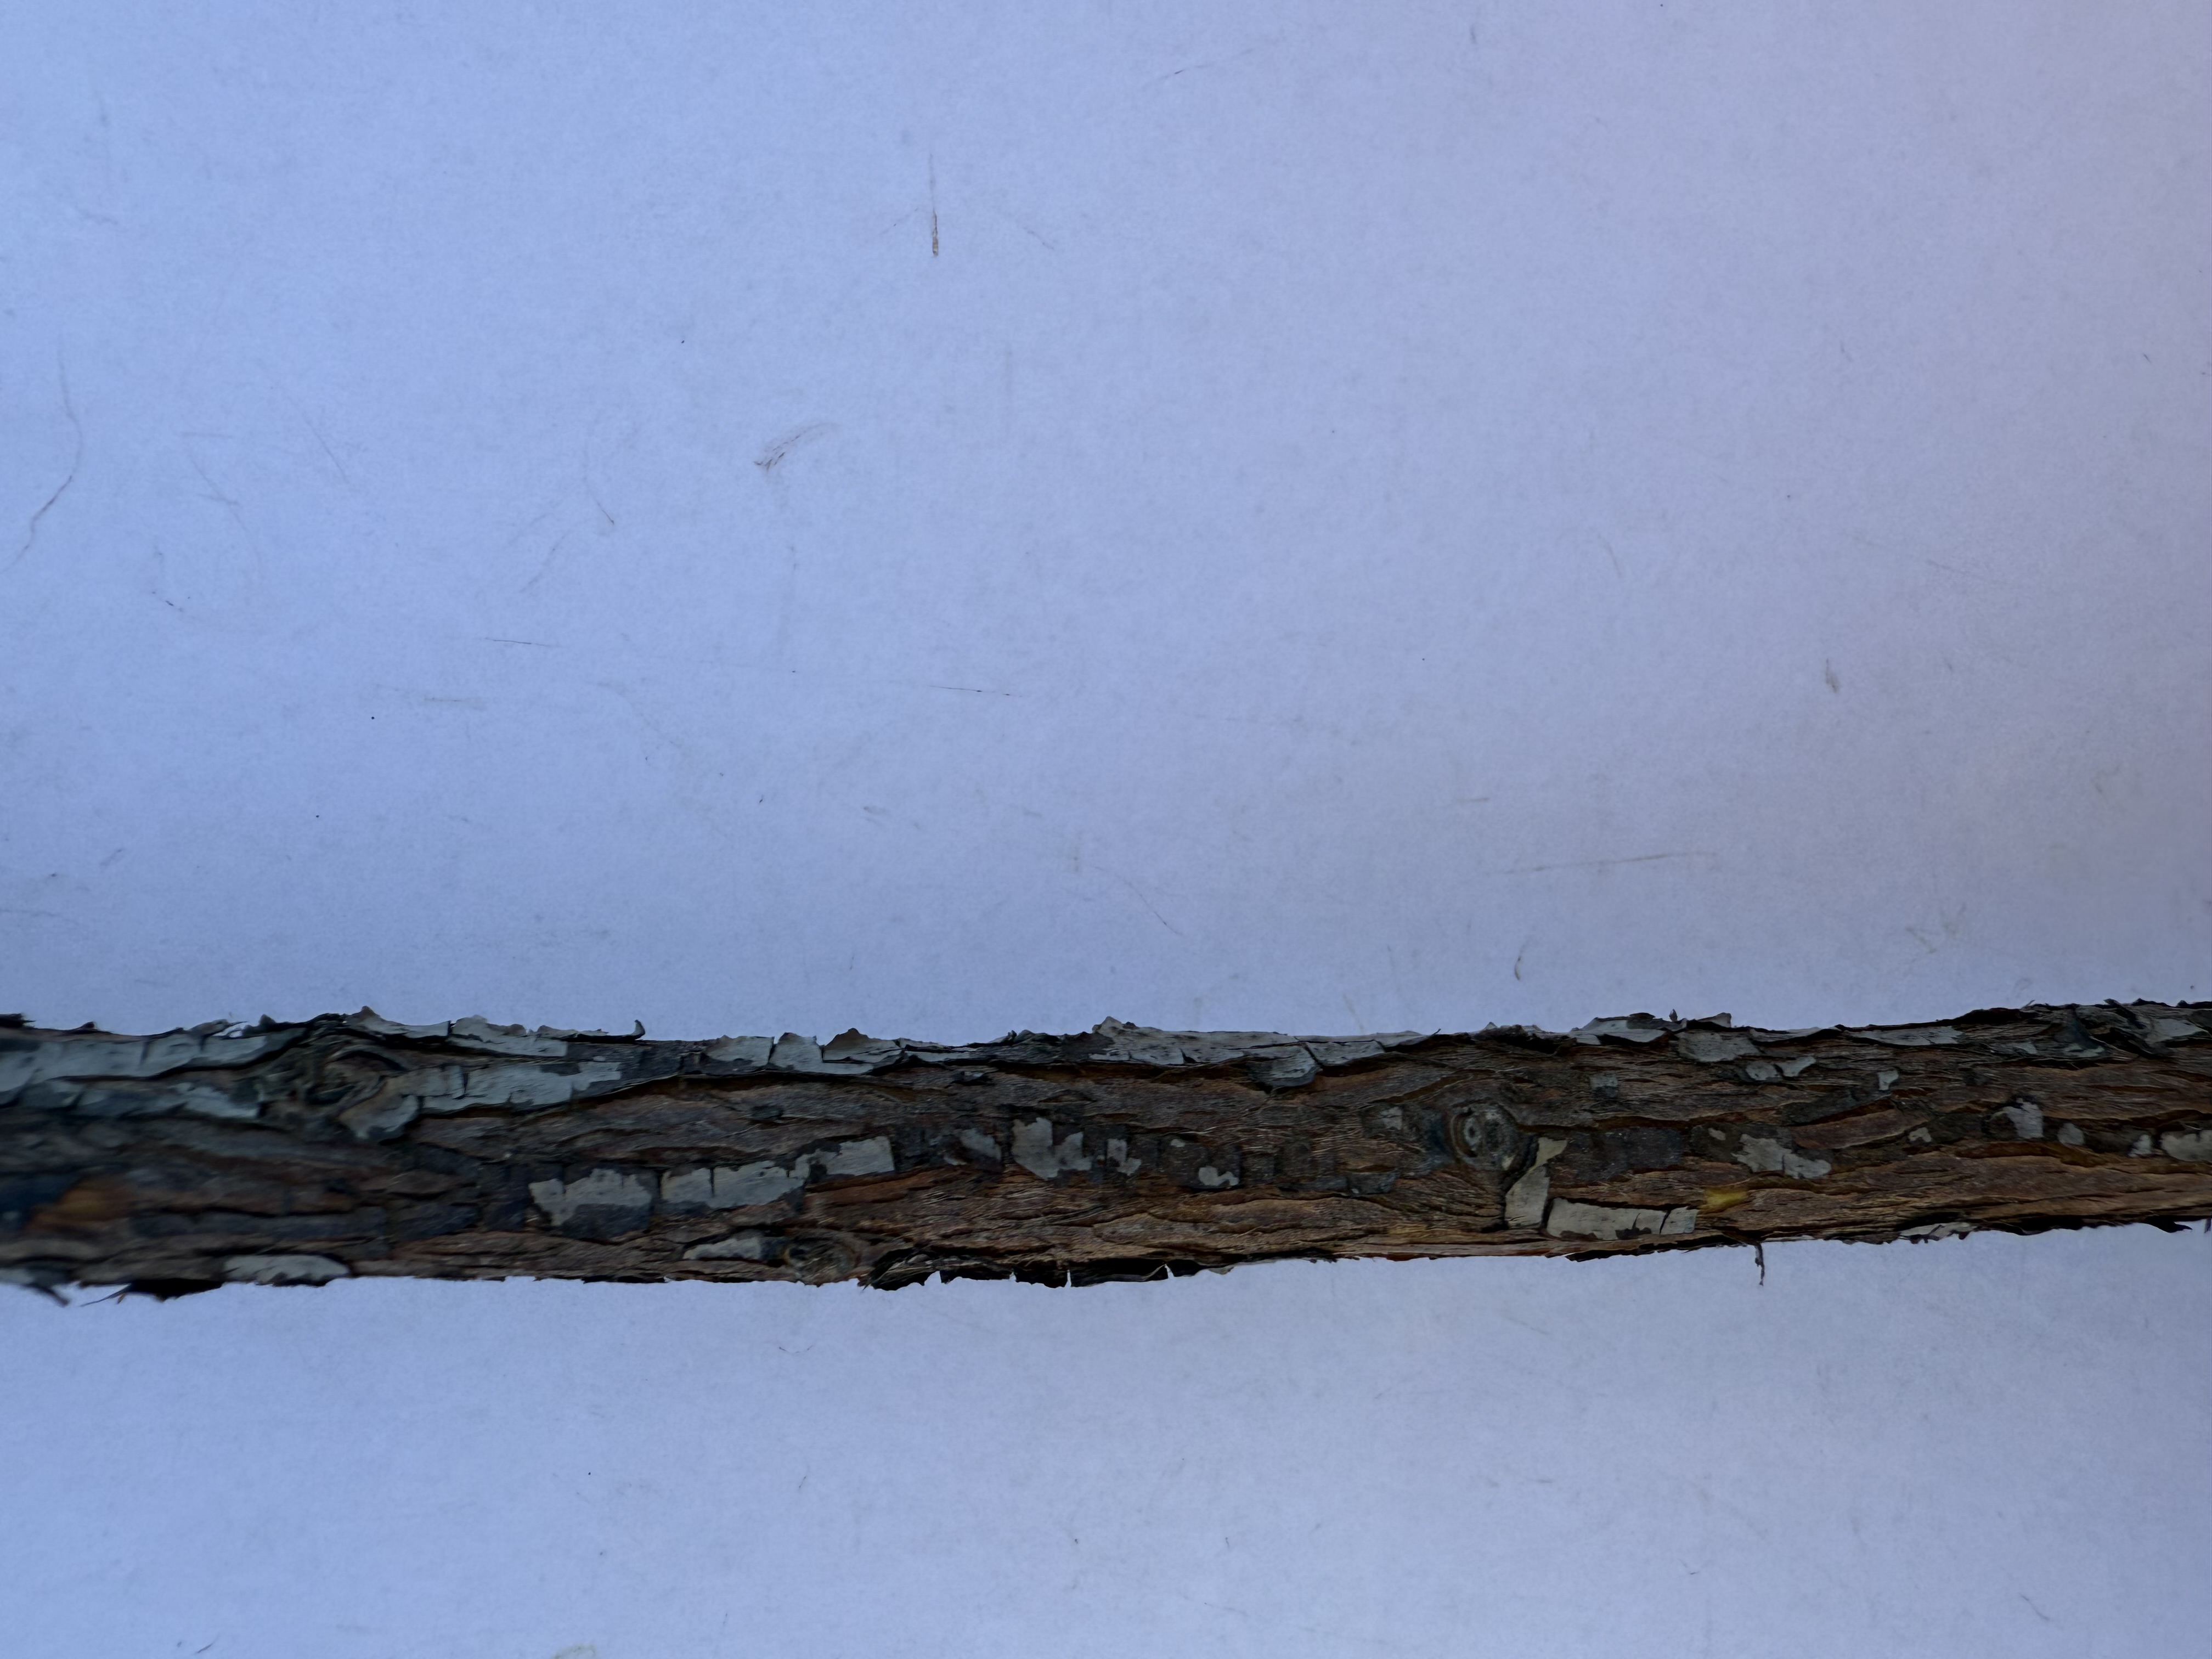
Variety: Wild Strawberry